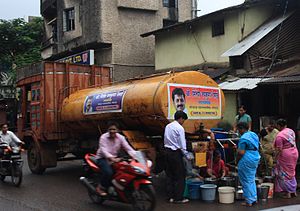
Vandforsyning / Global adgang til vand
Vandforsyning med tankbil på landet i Indien
Vandforsyning er de systemer som sørger for at et samfund har adgang til rent vand, som regel ved hjælp af pumper og rør. I sin enkleste form består vandforsyning af en åben vandkilde som en flod, eller af brøndvand som kan hentes og bæres. Mange samfund har postevand, som udvindes af et vandværk og overføres med vandledninger til hvert enkelt hjem eller hus. Der findes adskilte systemer for irrigation. Parallelt med vandledninger findes også afløb og afløbsrør som føres til et renseanlæg.